Plankton net

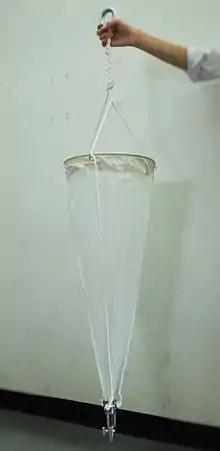
A simple plankton net

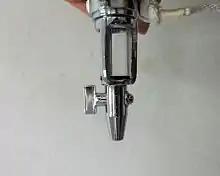
Cod end—an outlet valve with collecting cylinder

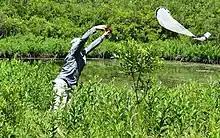
Aquatic scientist casting a plankton net in Brown's Lake Bog.

One common method for collecting a plankton sample is to tow the net horizontally using a low-speed boat. Before collecting the plankton, the net should be rinsed with the sample water. The user should ensure that the cod end is completely closed by turning the valve into a vertical position. Then the plankton net is then lowered horizontal to the water surface at the side of the slowly moving boat. Sampling is done for 1.5 minutes. After this time, the plankton sample is collected in a sample bottle by opening the cod end above it by turning the valve horizontally.